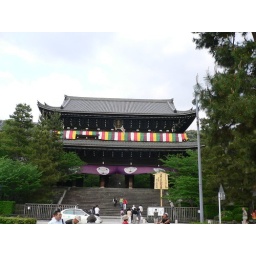
the wooden door over 300years